Sud-Ouest Corse

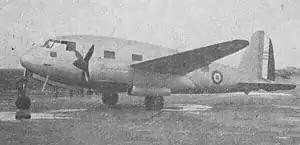
SO 93

The Sud-Ouest Corse was a French mail and passenger transport aircraft, built by SNCASO.